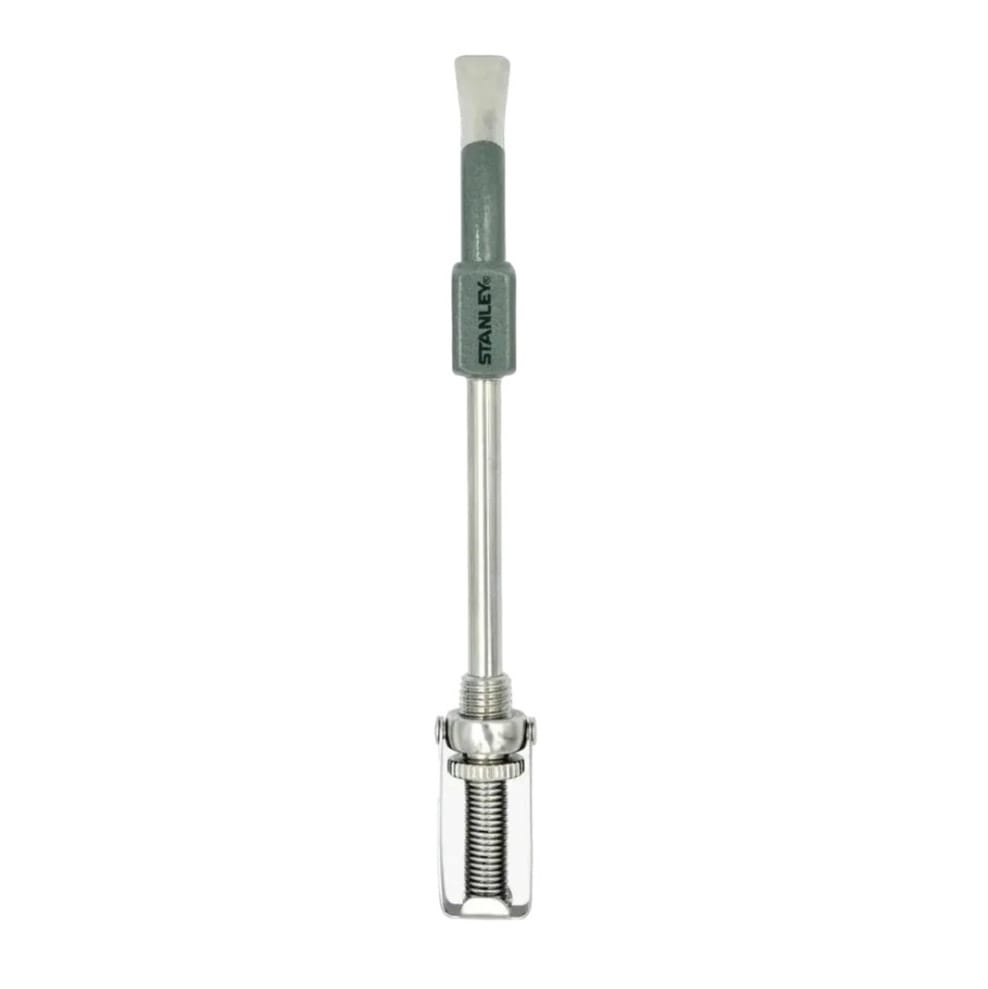
Bombilla Stanley modelo Spring
Brand: mates.cl
Bombilla Stanley modelo Spring Características: Medida: 18,7 cm x 3,9 cm Material: acero inoxidable 18/8. Libre de BPA. Producto apto para el lavavajillas. Es desmontable. Posibilidad de ajustar el resorte para conseguir el flujo de agua deseado. Boquilla más ancha para garantizar un mejor flujo y comodidad al tomar mate. Usos y cuidados: Antes de su primer uso lavar o enjuagar tu producto Stanley con agua y luego secarlo bien para evitar que partículas metálicas que podrían venir desde origen y puedan generar manchas al interior de tu producto. Las partículas metálicas también podrían tener su origen en el tipo de agua que se utiliza o provenir desde el hervidor de agua. Usar agua filtrada o mineral. Otras recomendaciones: 1. Llénalo con agua tibia y un poco de detergente para lavaplatos 2. Déjalo así durante 5 minutos Limpiarlo con una esponja o paño 3. Secar con una toalla limpia y seca. Tu producto Stanley necesitará una limpieza mas profunda cada cierto tiempo. Para esto se recomienda hacer una mezcla de bicarbonato en polvo y agua tibia y dejar el producto dentro de esta mezcla por 1 hora. Después limpiar muy bien tu producto con detergente para lavaplatos y finalmente enjuagar con agua limpia y secar bien. Garantía productos Stanley: Somos revendedores autorizados por la marca, en consecuencia al adquirir estos productos vienen con garantía de por vida de estar libres de cualquier defecto de mano de obra o materiales y de ser térmicamente eficientes, siempre que se usen de acuerdo con las instrucciones. La garantía de por vida sólo cubre fallas térmicas. Esto quiere decir, que el termo pierda la temperatura del agua antes de lo prometido, o que la temperatura del agua traspase el calor por fuera. Esta garantía no cubre los componentes o el mal funcionamiento debido a alteraciones o accidentes. El óxido no es considerado un defecto de fabrica. Para obtener más información sobre el uso adecuado, consulte las instrucciones de cuidado y uso proporcionadas con su producto. Para presentar un reclamo de garantía, complete todos los campos de un formulario en el sitio web de Stanley PMI Chile, dónde deberá adjuntar la boleta emitida al comprar: https://www.stanley-pmi.cl/pages/garantia y proceder según los pasos que determine Stanley PMI Chile.
Category: Home & Garden > Kitchen & Dining > Kitchen Appliance Accessories > Coffee Maker & Espresso Machine Accessories > Coffee Maker & Espresso Machine Replacement Parts > Spout Covers